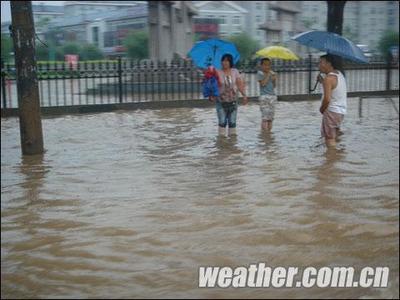
Weather: rain or strom